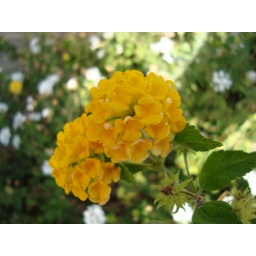
These flowers are in front of my office too.